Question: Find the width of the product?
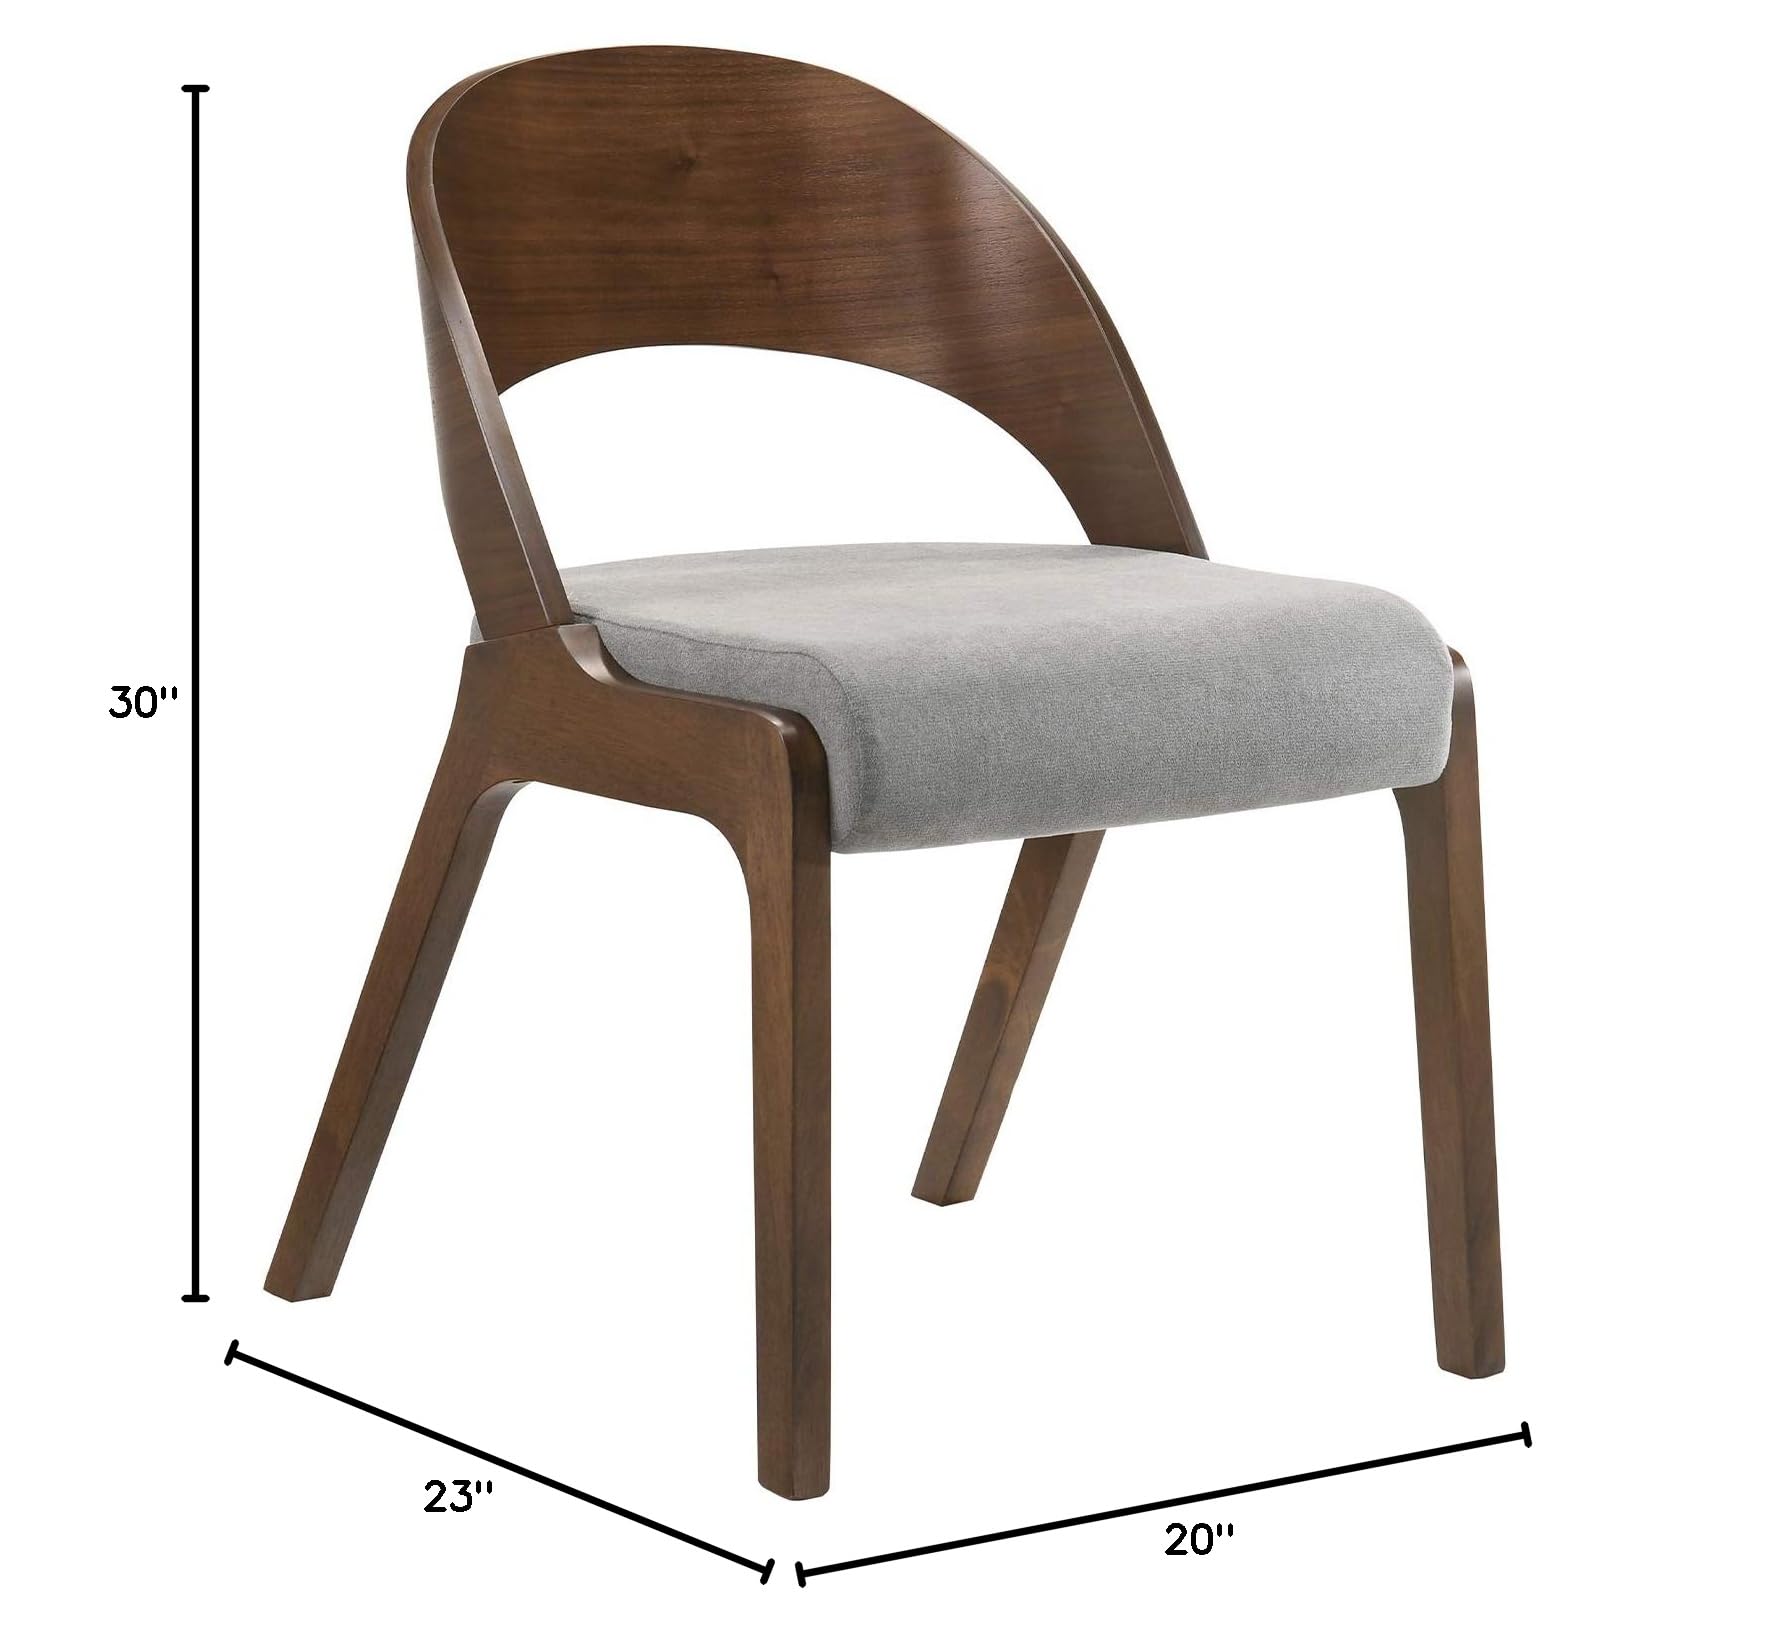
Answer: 20.0 inch